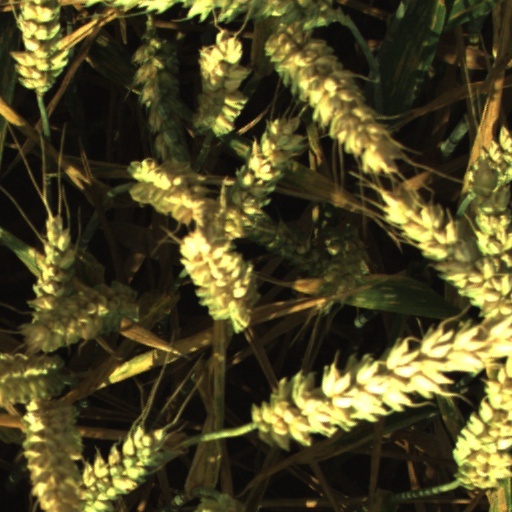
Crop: wheat